Plansee Group

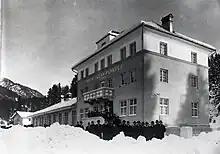
Metalwork Plansee (1922)

In the early 1980s, the Plansee Group comprised 14 companies worldwide. In 1987, the operations of Plansee High Performance Materials and Plansee Hard Metal Tools (Plansee Tizit) became separate divisions.